Busters verden

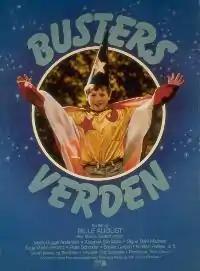

Busters verden (Buster's World) is a Danish children's television series and movie from 1984. Based on a play by Bjarne Reuter, "Buster's verden" deals with the experiences of young Buster Oregon Mortensen. The television series was a break-through for director Bille August, and the soundtrack also provided a hit for the young singer Nanna Lüders Jensen.